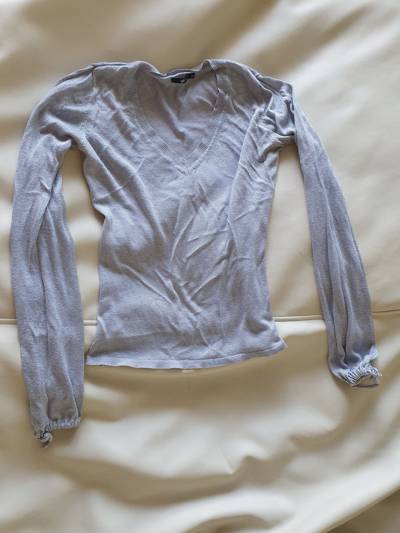
Waste category: clothes